List of New Orleans Saints starting quarterbacks

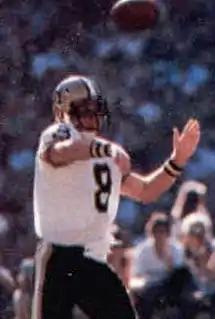
Archie Manning (1971–1975, 1977–1981)

These quarterbacks have started at least one game for the New Orleans Saints of the National Football League (NFL). They are listed in order of the date of each player's first start at quarterback for the Saints.